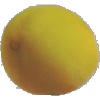
Label: Peach 2